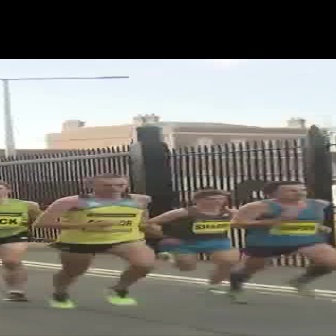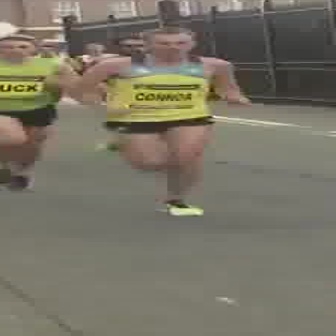
  Please identify the target specified by the bounding box [22,172,159,309] in the first image and locate it in the second image. Return the coordinates in [x_min,y_min,x_max,y_max] format.
Answer: [61,23,254,216]